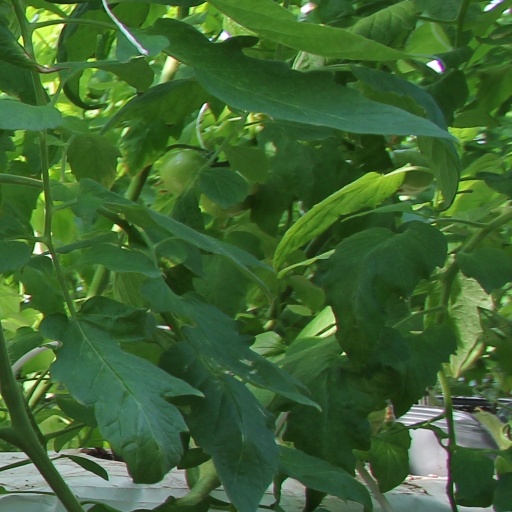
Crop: tomato